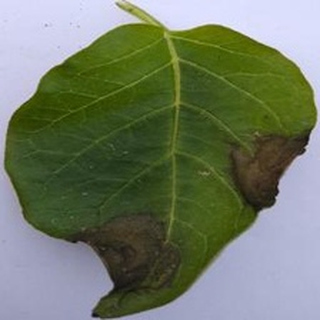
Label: potato_late_blight